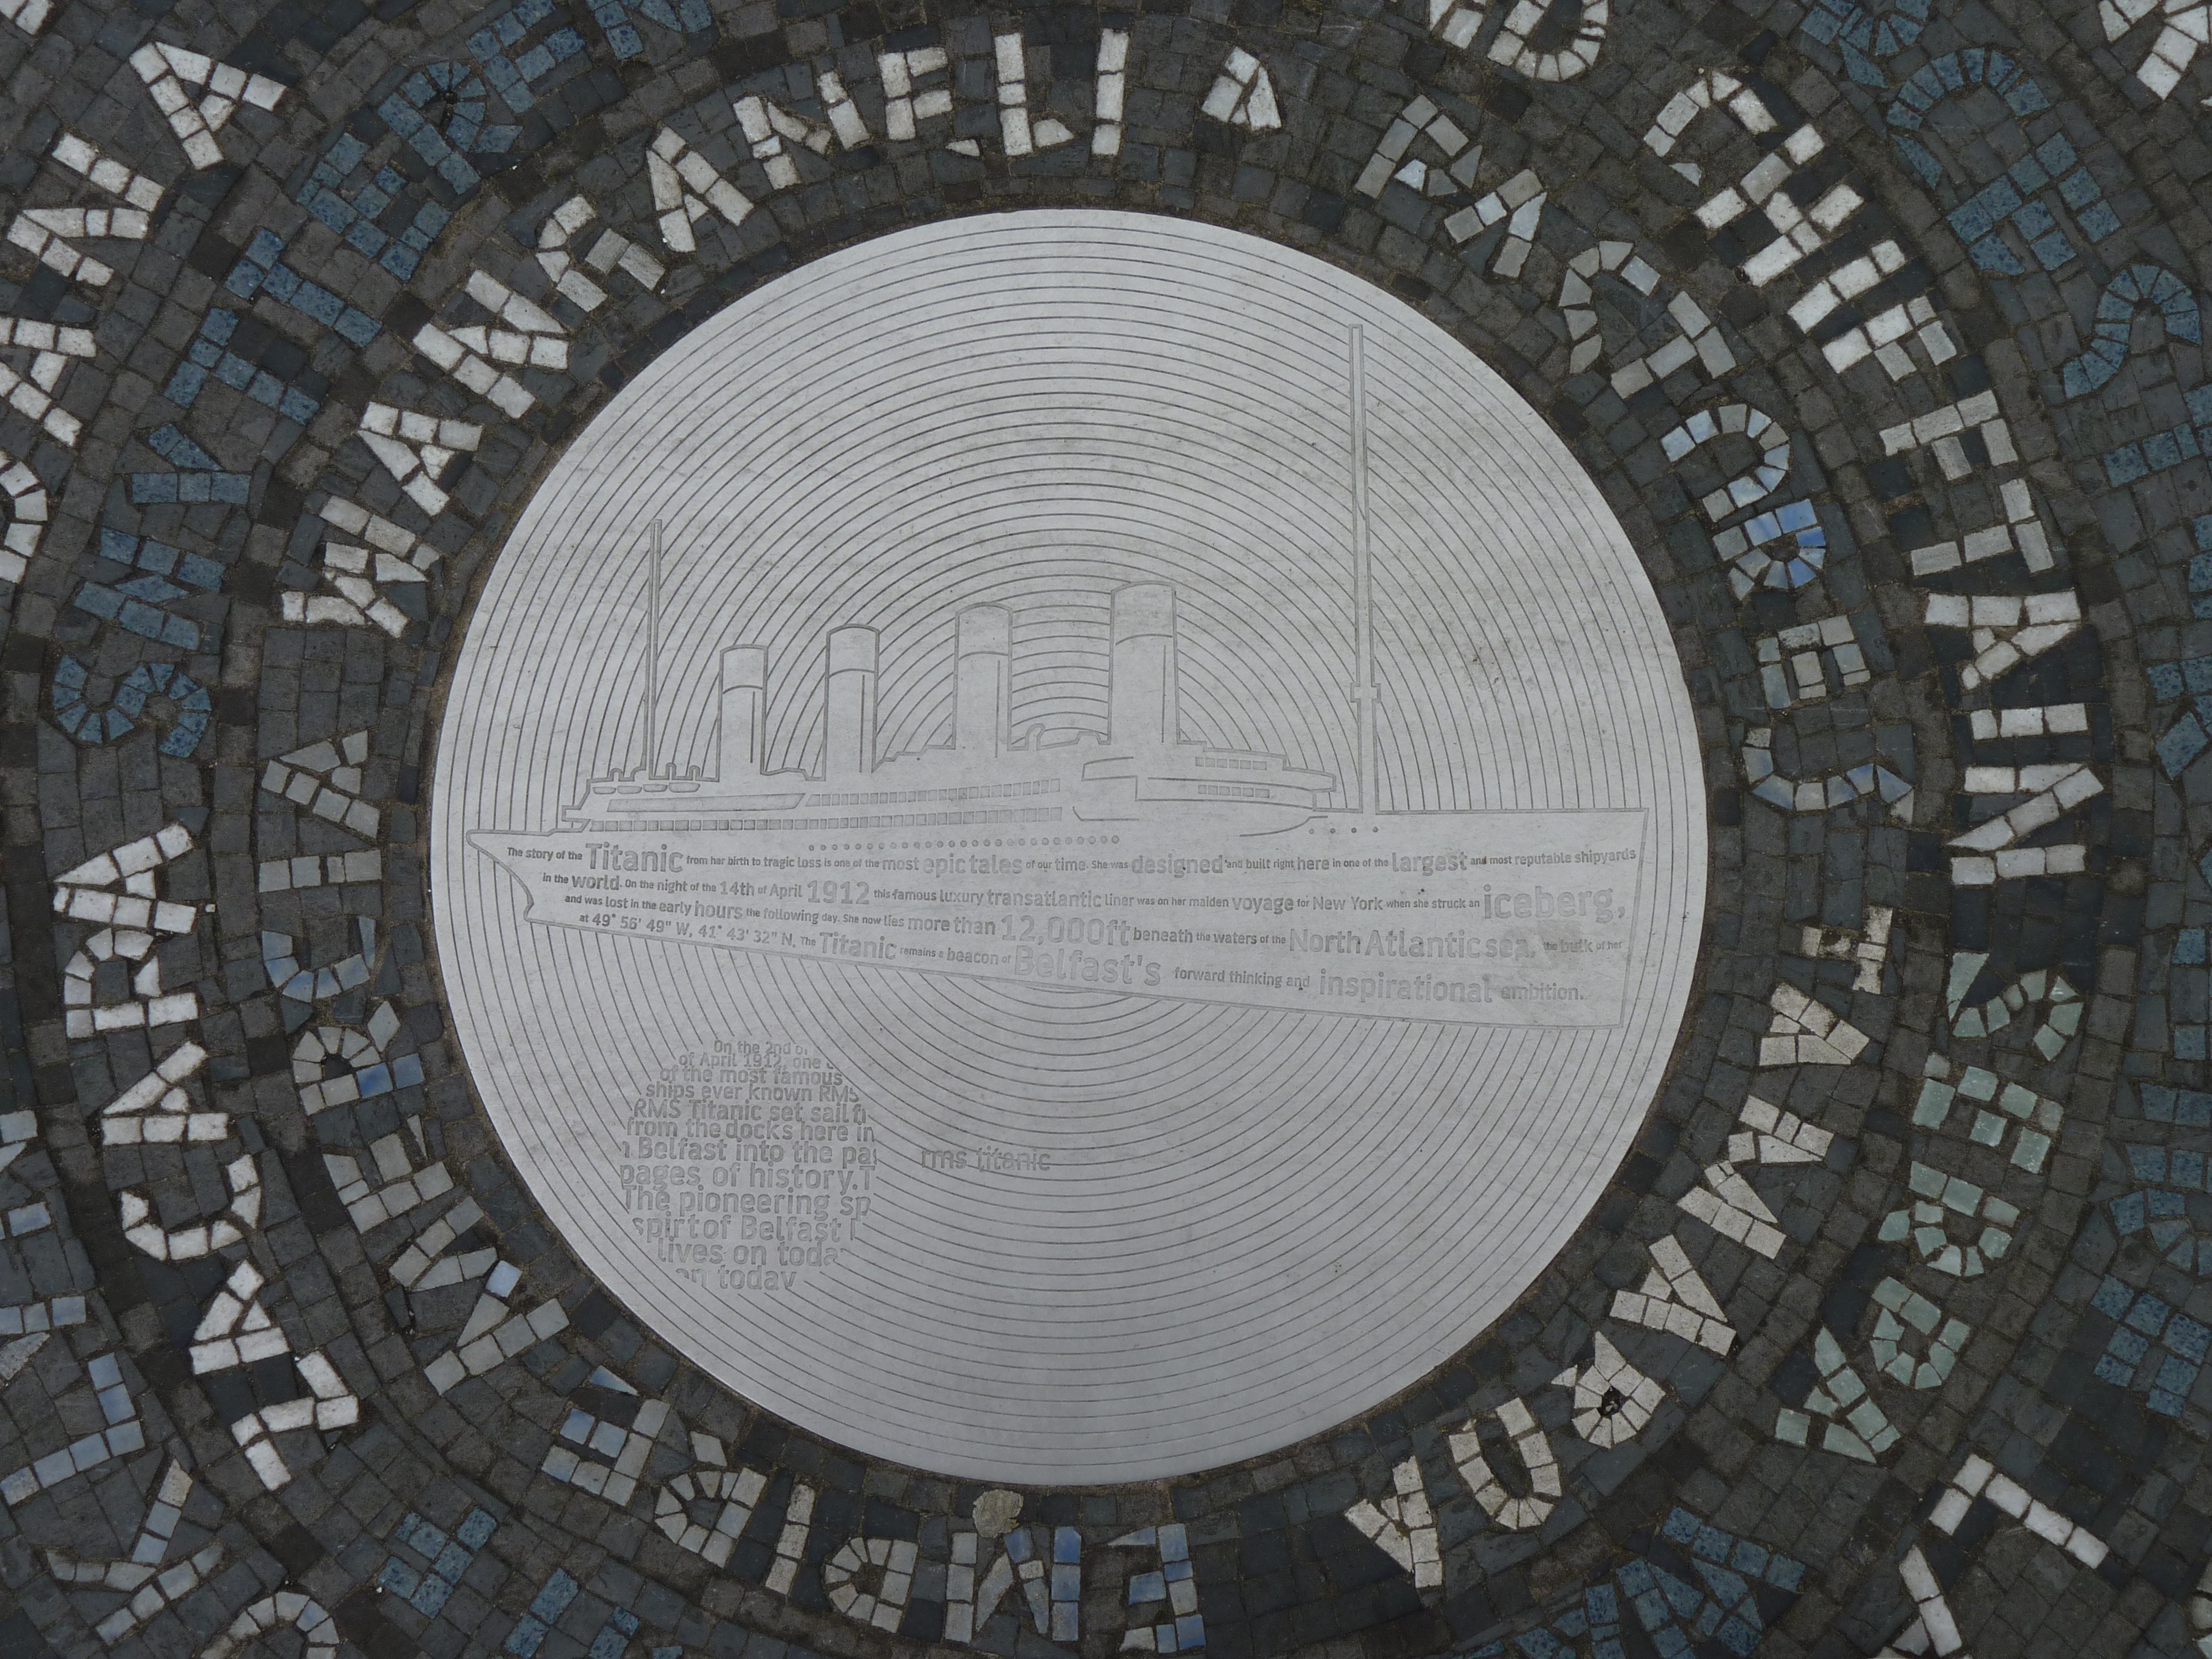
ship, circle, cruise, plaque, manhole, dome, titanic, memorial plaque, manhole cover